Vlotho station

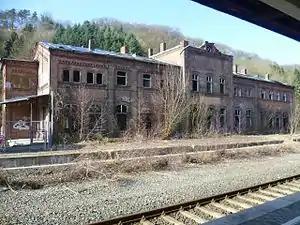
The former station building from the island platform

Vlotho station is a station on the Elze–Löhne railway in the east Westphalian town of Vlotho in the Herford district of the German state of North Rhine-Westphalia. The line connects Löhne, Hamelin and Hildesheim and is served by the Weser-Bahn service. All buildings including the entrance building have not been used for their original purposes since 1992 and they are no longer owned by Deutsche Bahn.